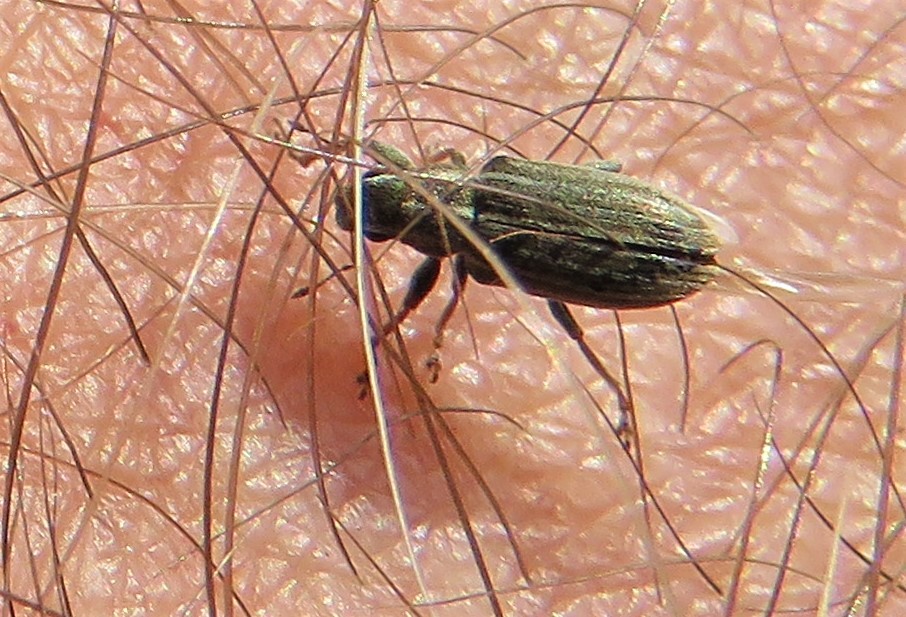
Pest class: pea_leaf_weevil